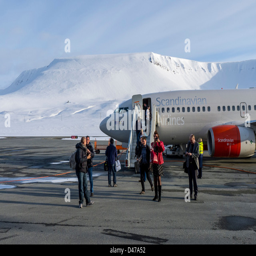
passengers getting off an aircraft in may